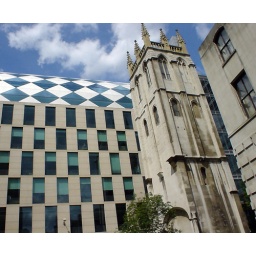
Only the tower remains, lost in the middle of the road amongst a canyon of modern shiny surfaces